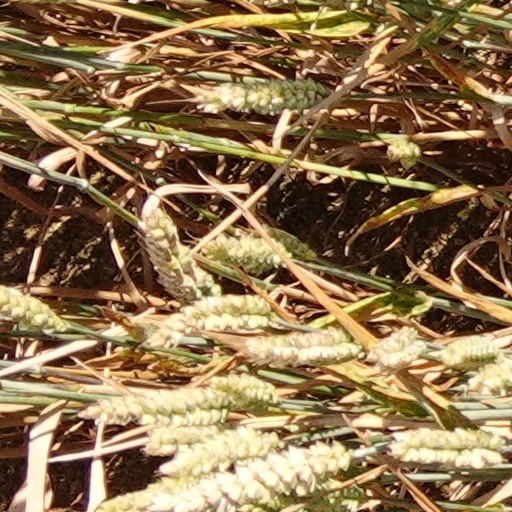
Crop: wheat